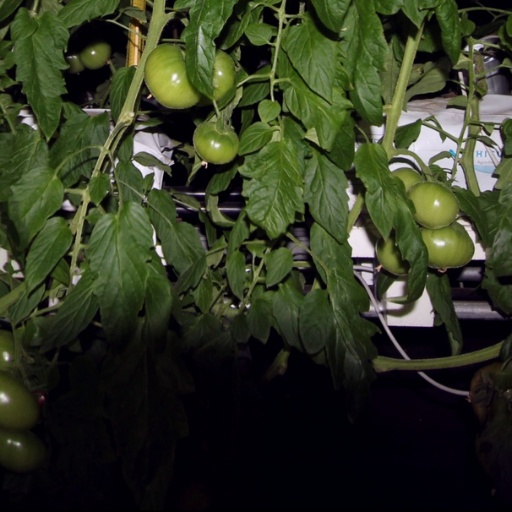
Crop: tomato